Komsomolskoye massacre

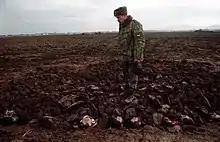
A Russian soldier stands on an open mass grave of Chechens shortly after the massacre

The Komsomolskoye massacre occurred following the Battle of Komsomolskoye (Chechen: Saadi-Kotar) during the Second Chechen War in March 2000. A prominent feature in the incident was the fate of a group of about 72 Chechen combatants who had surrendered on 20 March on a Russian public promise of amnesty, but had almost all either died or "disappeared" shortly after they were detained.